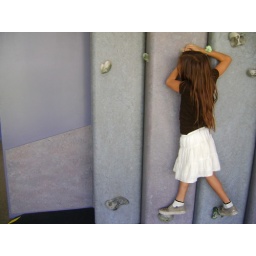
This crazy rock wall has been beat by Breanna